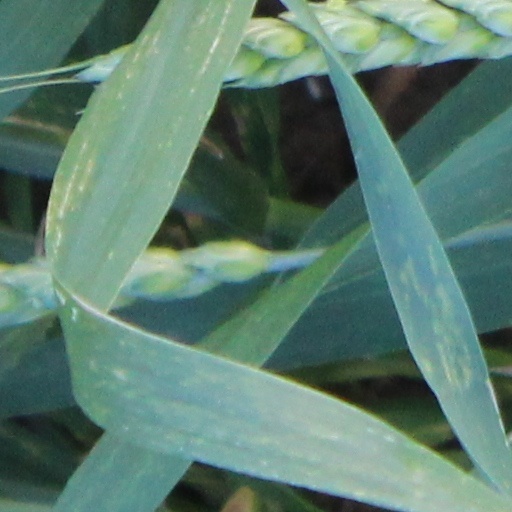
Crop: wheat